Robert Gordon of Straloch

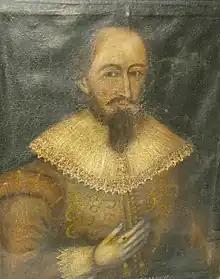
Painting, 1632 or later

Robert Gordon of Straloch (14 September 1580 – 18 August 1661) was a Scottish cartographer, noted as a poet, mathematician, antiquary, and geographer, and for his collection of music for the lute.